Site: brandenburg
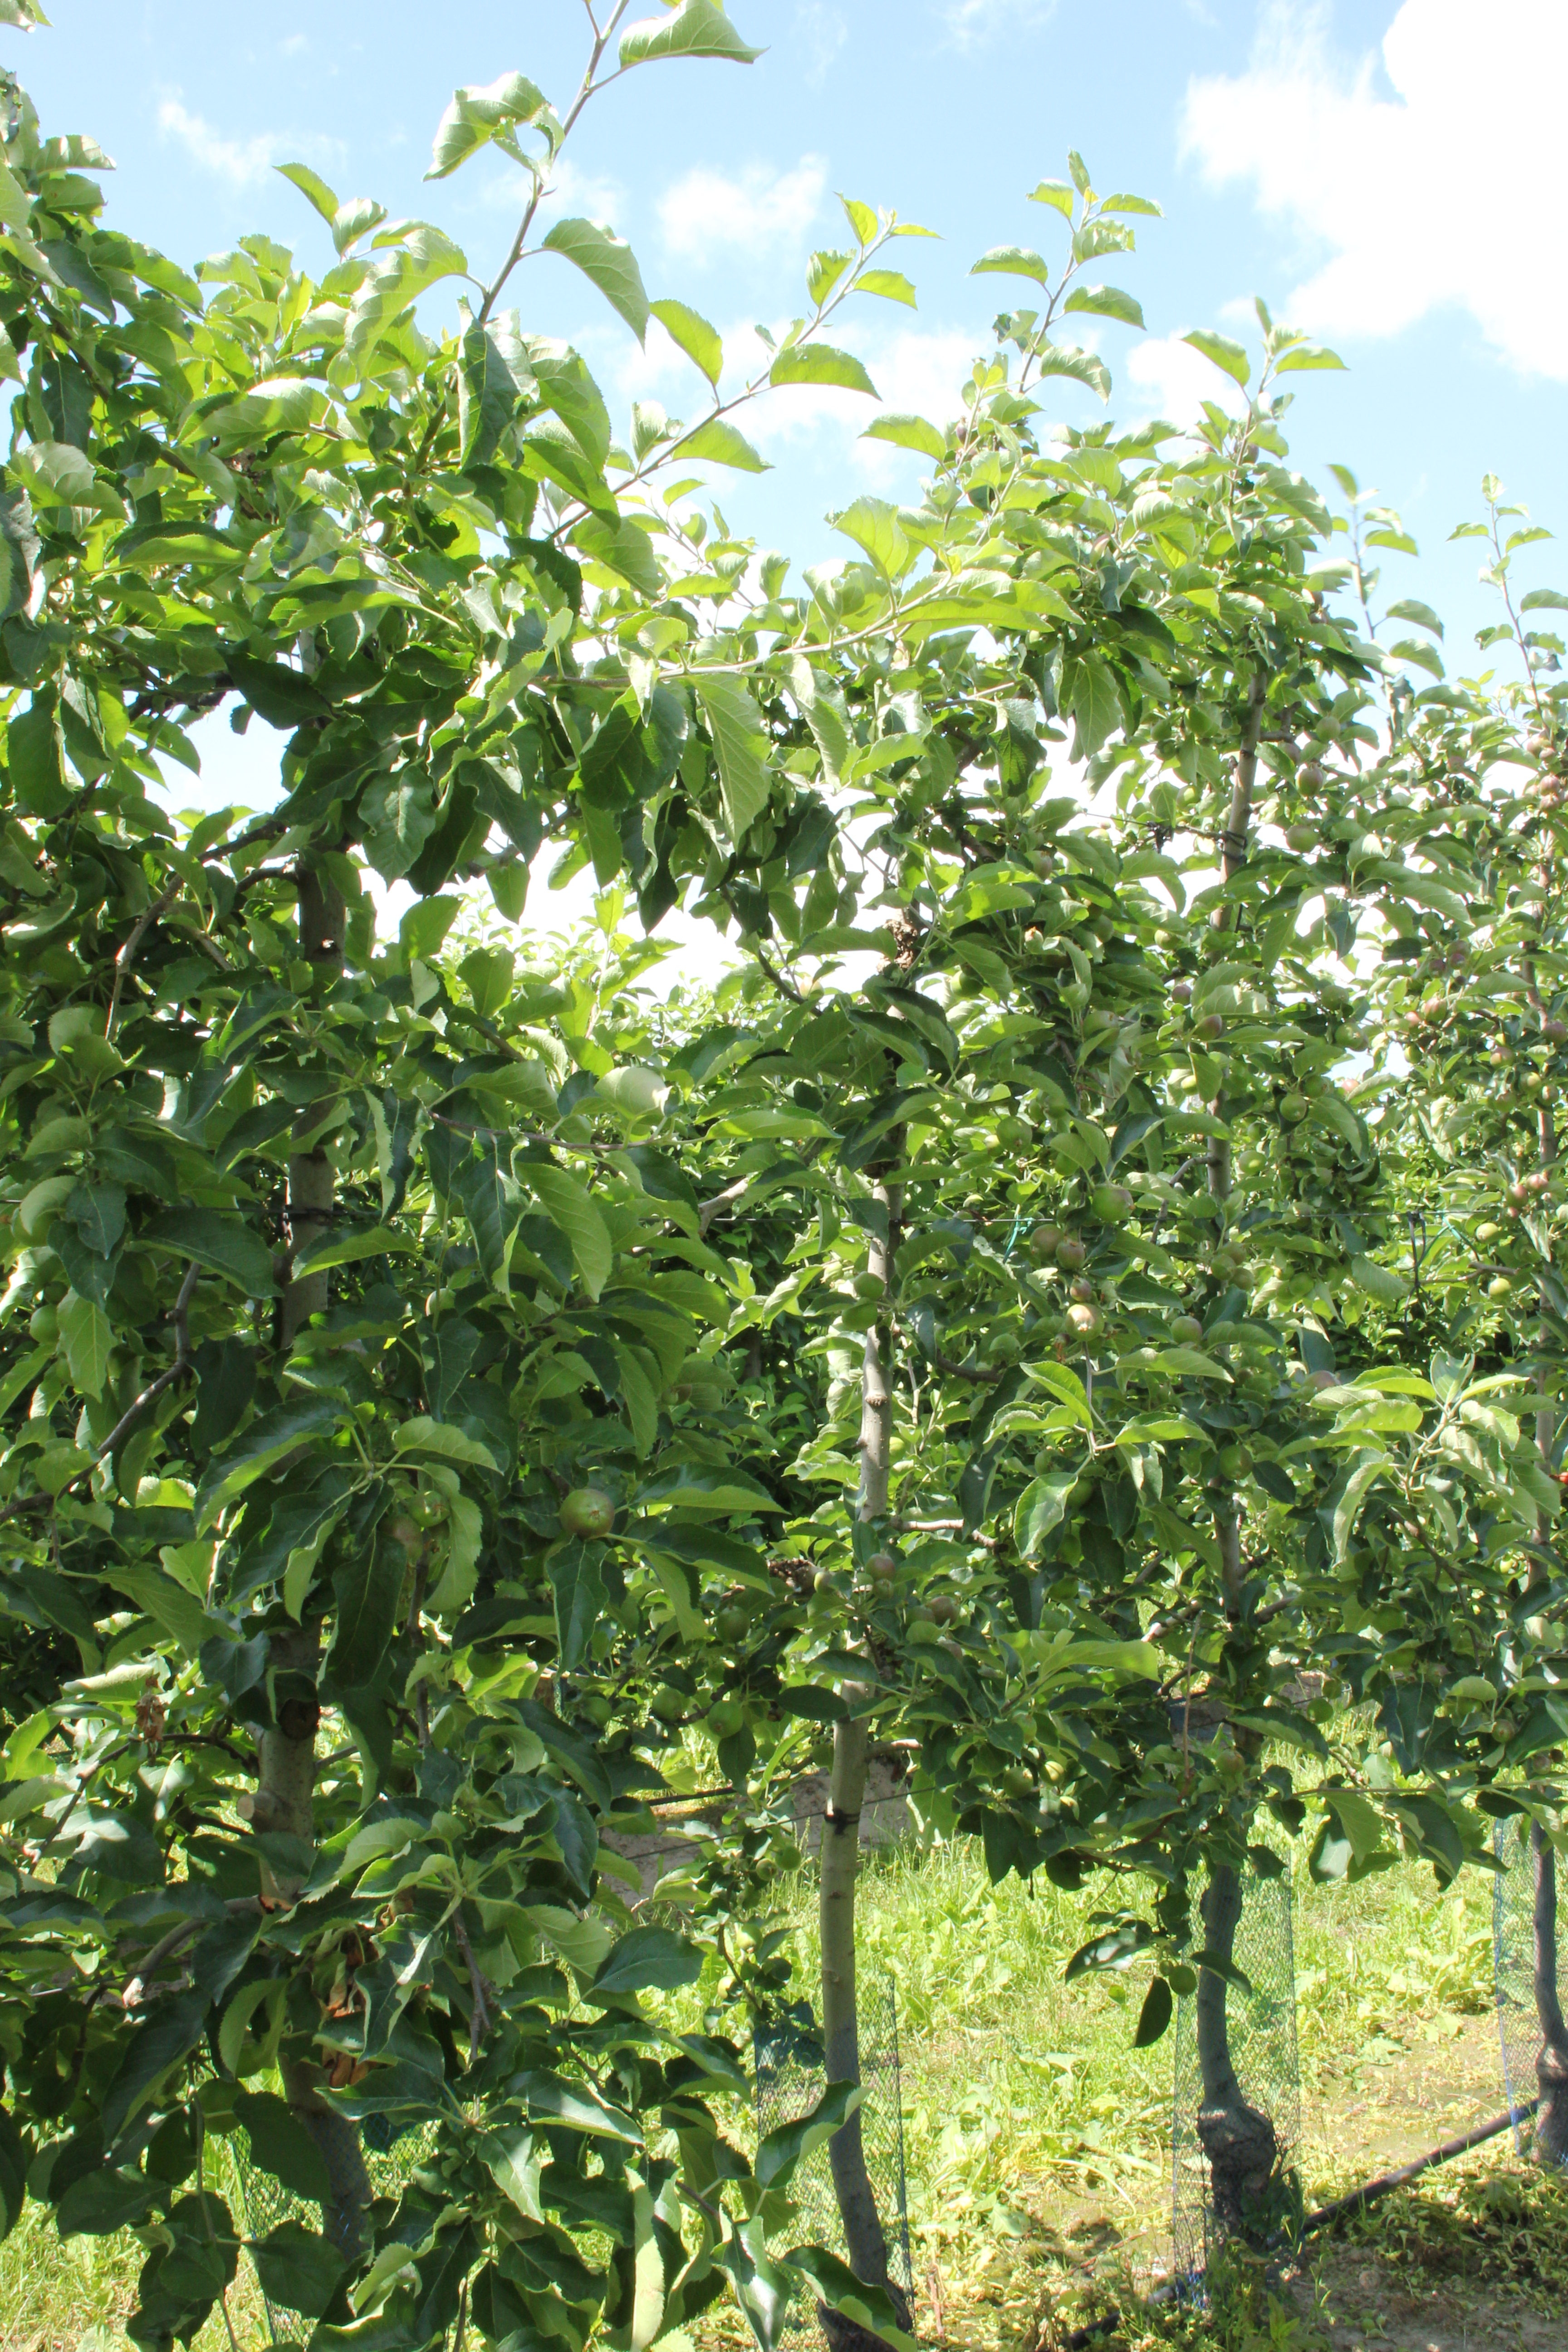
Growth stage (BBCH 73): Development of fruit